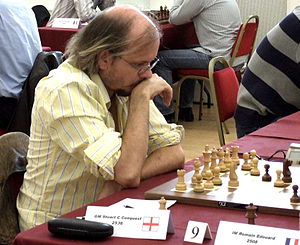
Stuart Conquest
Stuart Conquest
Stuart Conquest er en engelsk skakstormester. Han vandt det britiske mesterskab i 2008, og på FIDEs ratingliste i verden med en Elo-rating på 2601